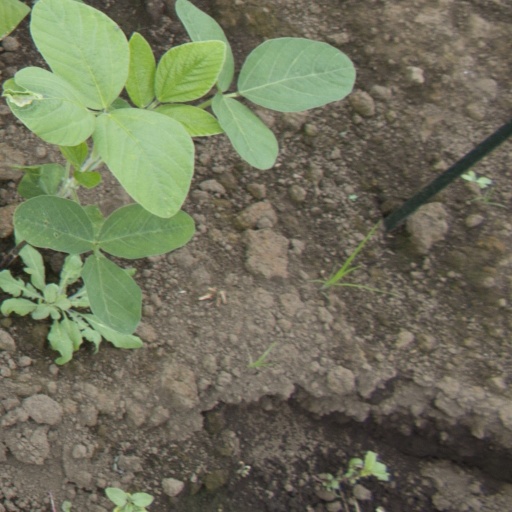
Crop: soybean